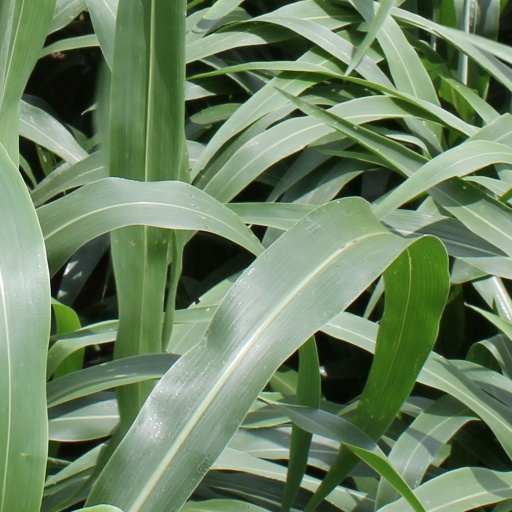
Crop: sorghum